Hatley, Cambridgeshire

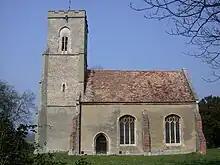
Church of St George

East Hatley is a row of houses along a smaller road. It was formerly known as Castell Hatley. In 1929, the hamlet was owned by the Master and Fellows of Downing College, Cambridge. Sir George Downing, 1st Baronet, after whom Downing Street is named, owned land in East Hatley (his grandson, Sir George Downing, 3rd Baronet, founded Downing College).